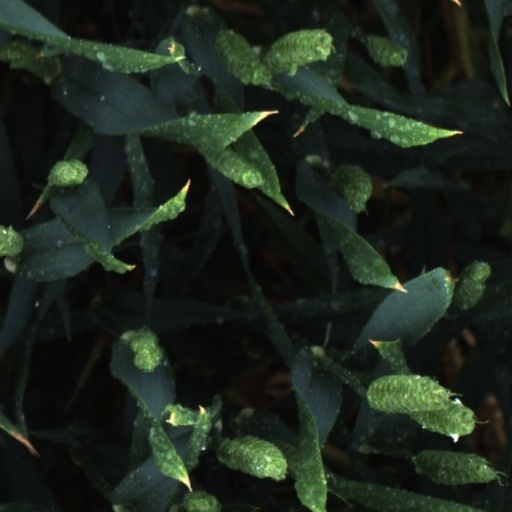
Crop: wheat